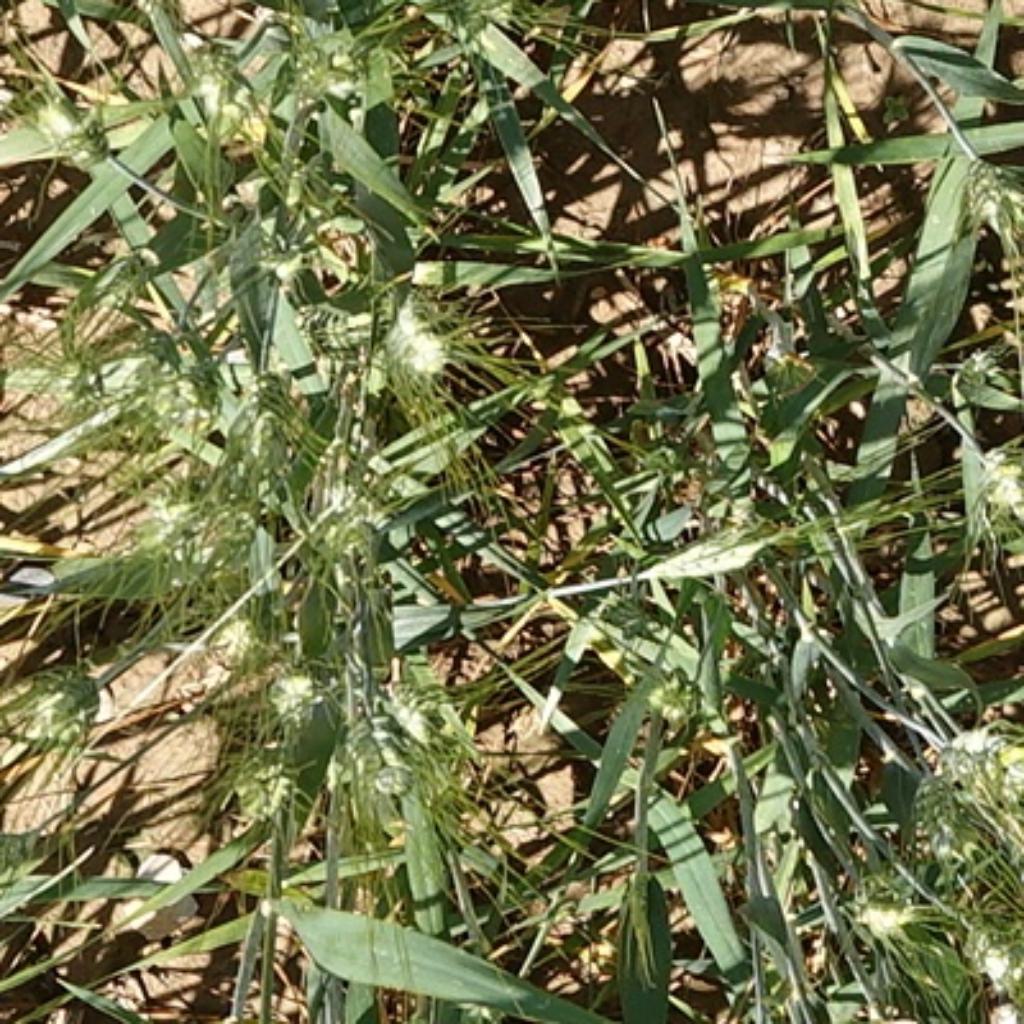
Country: France
Location: Gréoux
Wheat development stage: Filling